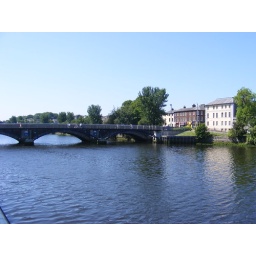
The bridge over the river bann coleraine northern ireland